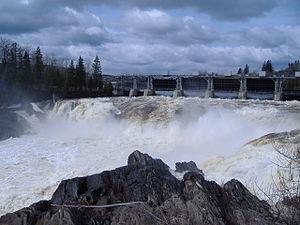
Les évacuateurs de crue de la centrale de Grand-Sault d'Énergie NB sont ouverts lors de la crue printannière annuelle de la rivière Saint-Jean.
L’économie du Nouveau-Brunswick a longtemps été dominée par l'exploitation des ressources naturelles.
La centrale de Grand-Sault est un barrage et une centrale hydroélectrique aménagés sur le fleuve Saint-Jean, à Grand-Sault, au Nouveau-Brunswick. La centrale, d'une puissance installée de 66 MW a été construite par une filiale de la société américaine International Paper et mise en service en 1931. Elle a été acquise par Énergie NB en 1959.
Énergie NB est une société de la Couronne de la province du Nouveau-Brunswick au Canada. Fondée en 1920, la société exerce le monopole du transport et de la distribution, en plus d'être le principal producteur d'électricité dans la province. En date de la fin de 2009, la société est organisée sous la forme d'une société de portefeuille regroupant quatre divisions, responsables de la production classique, de la production nucléaire, du transport, la quatrième étant responsable de la distribution et du service à la clientèle. Son siège social est établi à Fredericton.
Le Nouveau-Brunswick est une province du Canada. Sa capitale est Fredericton et ses plus grandes villes sont Moncton et Saint-Jean. Les langues officielles de la province sont l'anglais et le français.